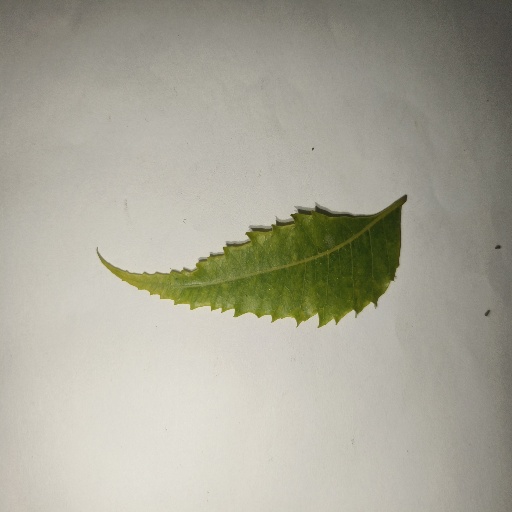
Species: Neem
Leaf condition: Yellow Leaf